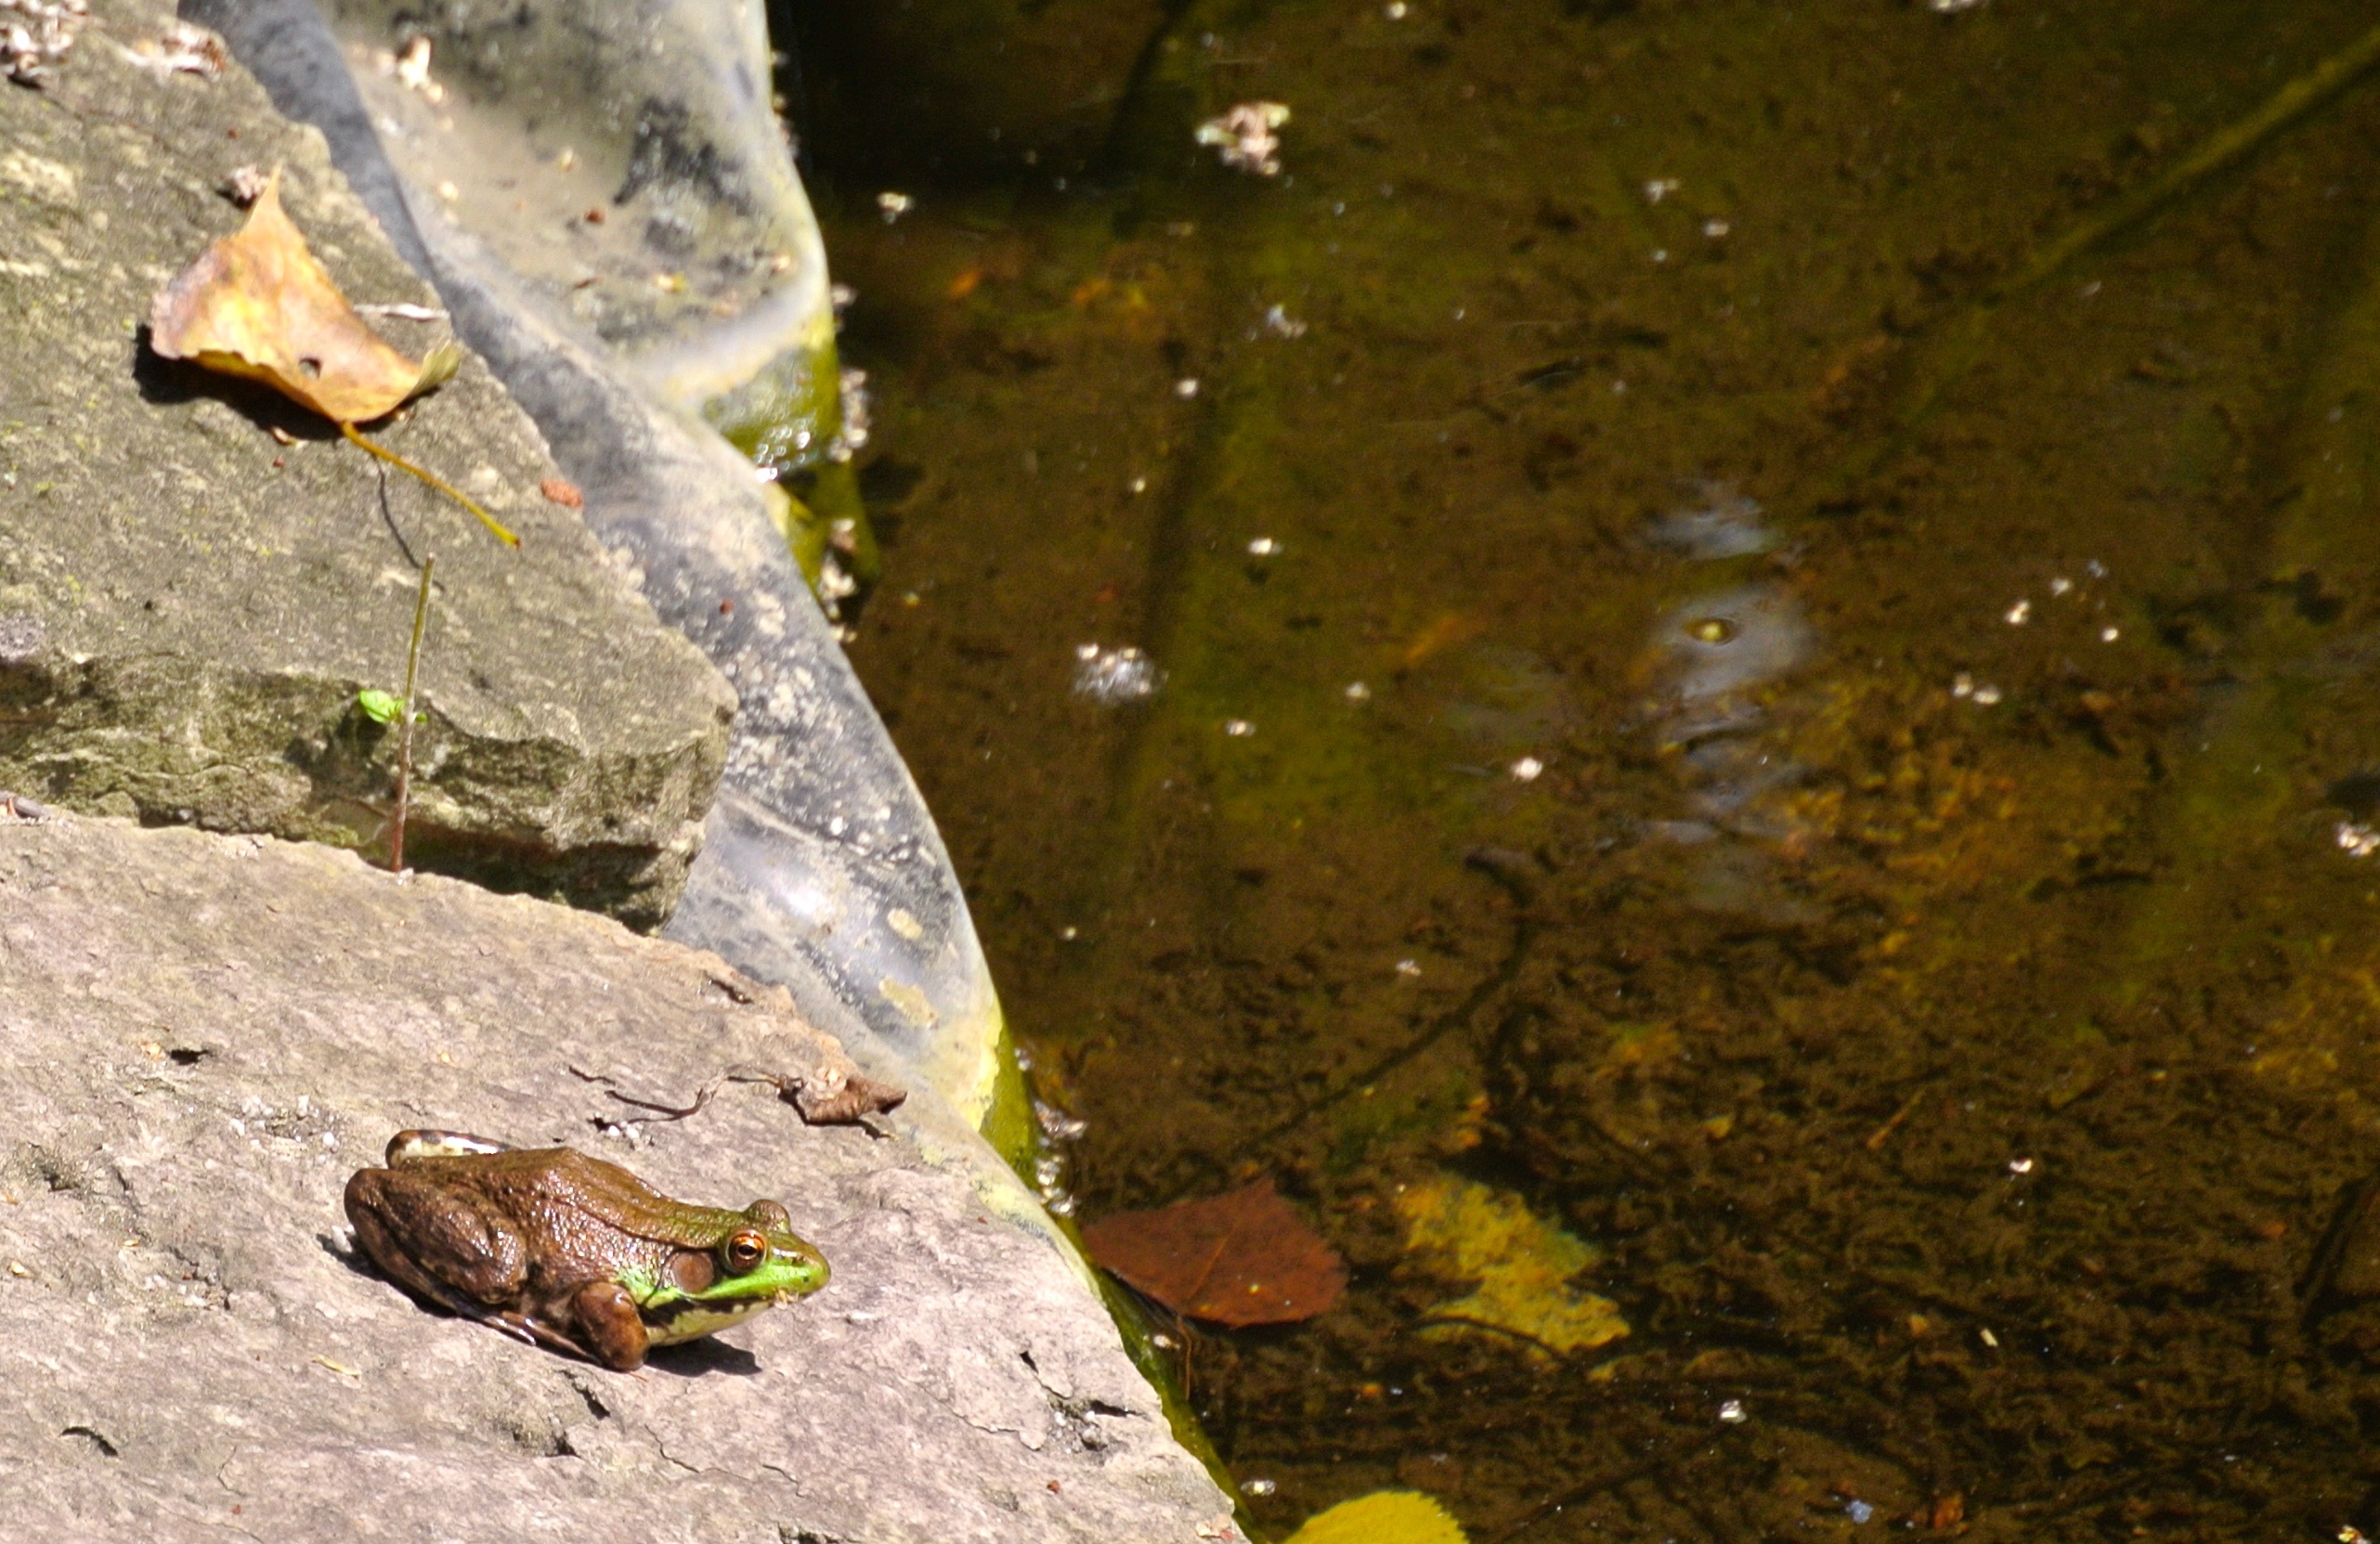
nature, leaf, pond, wildlife, aquatic, frog, amphibian, fauna, outdoors